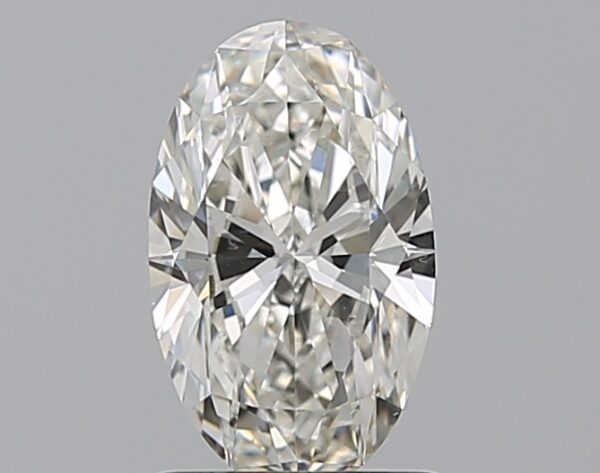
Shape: oval
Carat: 1.2
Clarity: VS1
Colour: H
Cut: EX
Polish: EX
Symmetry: VG
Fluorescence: F
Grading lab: GIA
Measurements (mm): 9.2 x 5.62 x 3.44